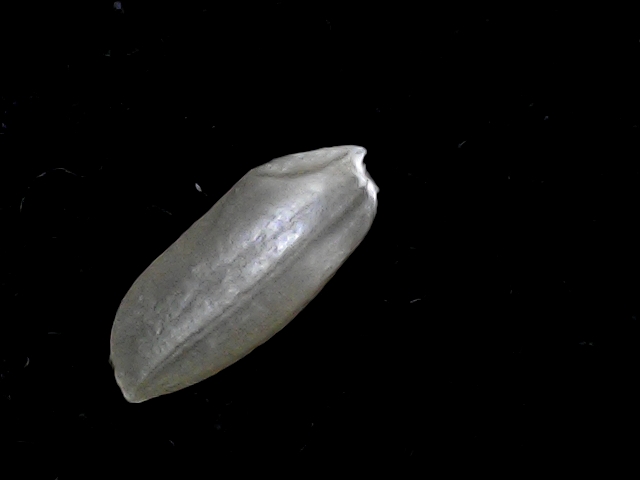
Rice variety: BD39